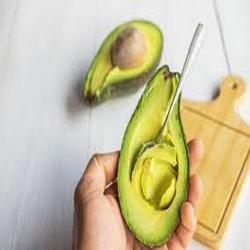
Label: Avocado